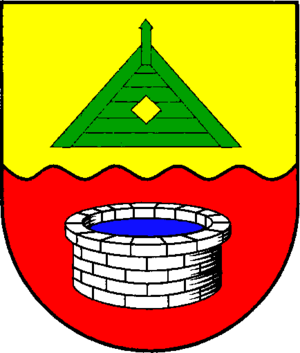
Neudorf-Bornstein
Coat of arms of Neudorf-Bornstein
Neudorf-Bornstein eller Nytorp-Bornsten er en kommune og en by i det nordlige Tyskland, beliggende på halvøen Jernved i Amt Dänischer Wohld. Neudorf-Bornstein ligger i den nordøstlige del af Kreis Rendsborg-Egernførde i den centrale del af delstaten Slesvig-Holsten.